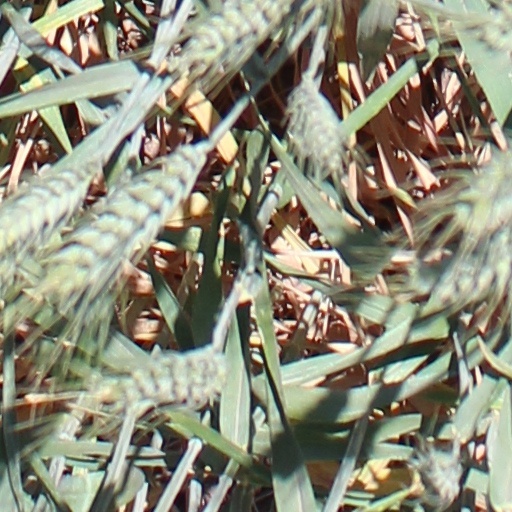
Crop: wheat